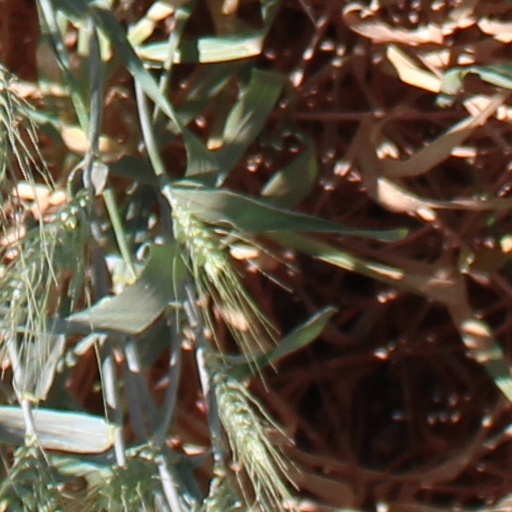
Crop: wheat